Adam Hughes

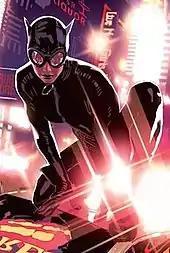
Catwoman by Adam Hughes on the cover of "Catwoman" vol. 3, #59 (November 2006)

Although Hughes was announced as the writer and artist on "All Star Wonder Woman" in 2006, he explained at the 2010 San Diego Comic-Con that that project was "in the freezer" for the time being, due to the difficulty involved in both writing and illustrating it himself. His website indicated that after the current "Catwoman" series ended with issue #82, he would cease his DC cover work, and would focus on producing the six-issue "All Star Wonder Woman" series, though he stated in an October 2010 interview with NJ.com, after the "Catwoman" assignment had concluded earlier that year, that "All Star Wonder Woman" was still on hold.